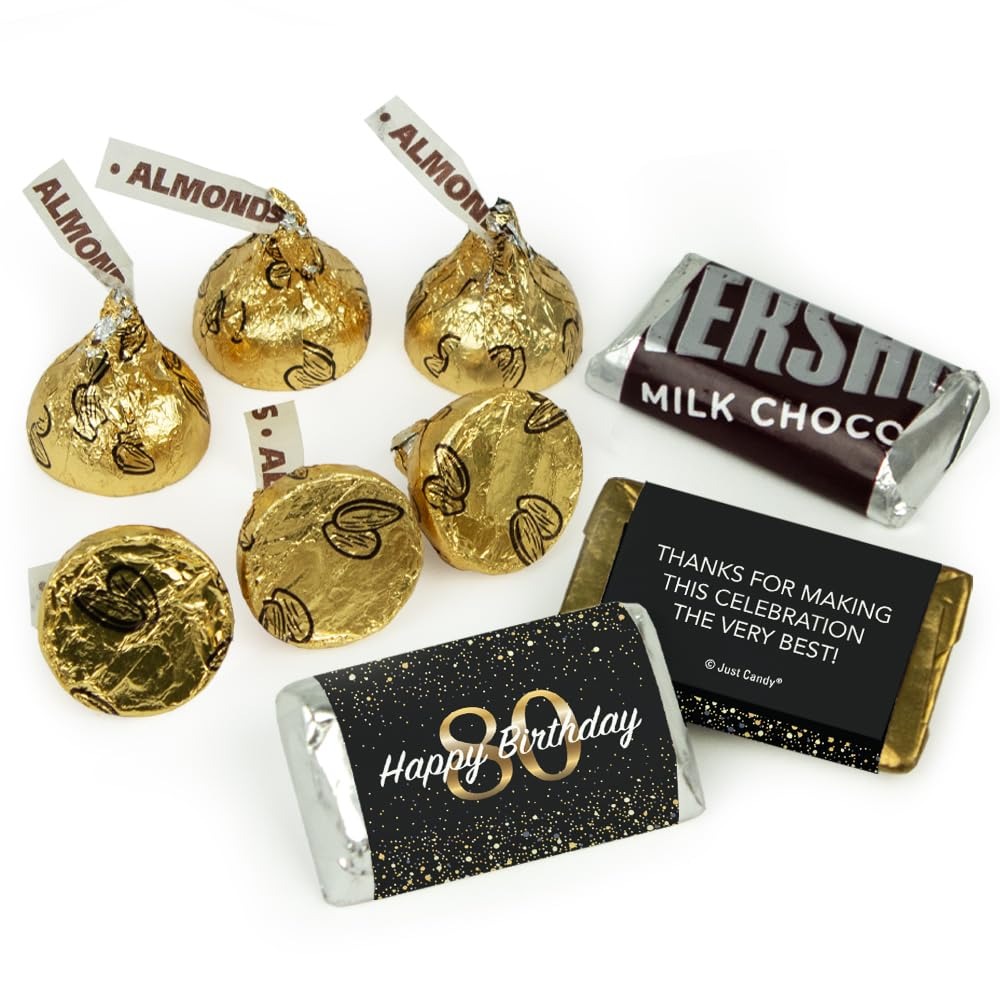
Item Name: 131 Pcs 80th Birthday Candy Party Favors Miniatures Chocolate & Gold Almond Kisses (1.65 lbs, Approx. 131 Pcs)
Bullet Point 1: Includes 1.65 Lbs: (41) Wrapped Chocolate Miniatures With Birthday Design And (90) Gold Foiled Kisses
Bullet Point 2: Miniature Flavors: Milk Chocolate Bars, Krackel Bars, Mr. Good Bars, And Special Dark Chocolate Bars
Bullet Point 3: Free Cold Pack: This Item Is Heat Sensitive And Will Ship With Cool Pack Packaging As Needed
Bullet Point 4: No Extra Work: Completely Assembled Wrapped Chocolate Candy. These Preassembled Party Favors Are Ready To Gift - No Peeling, Gluing Or Sticking Required. Wrappers Are Printed On High Quality Paper With Beautiful, Vibrant Colors.
Bullet Point 5: Party Guests Will Thank You: Add Your Personal Touch To Your Birthday Celebration With These Candy Favors For Gift Bags, Candy Buffets, And Treats.
Bullet Point 6: Kiss color may vary based on availability.
Product Description: Celebrate with candy! Add your personal touch to your 80th birthday party favors or candy buffet with this custom birthday candy mix. Candy orders ship with cold pack packaging as needed.
Value: 1.0
Unit: Count

Price: 36.99